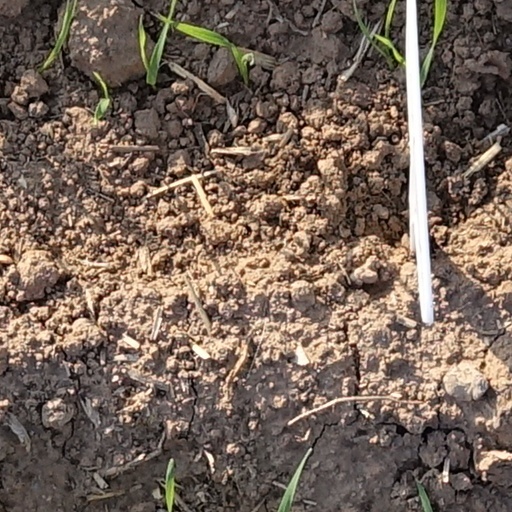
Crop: wheat